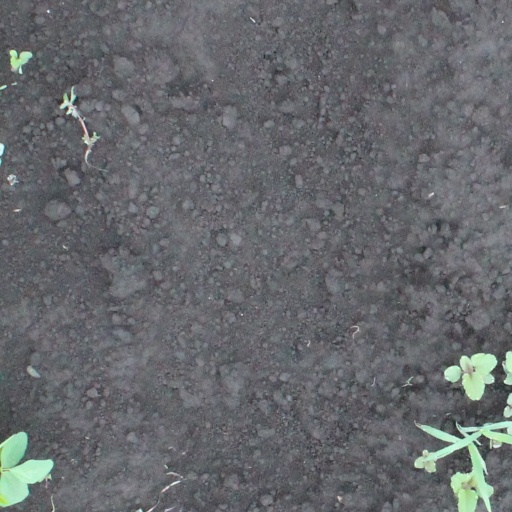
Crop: soybean